Dresden Freiberger Straße station

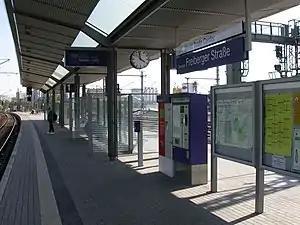

Dresden Freiberger Straße station is a railway station in the town of Dresden, Saxony, Germany. The station lies on the Pirna–Coswig railway.